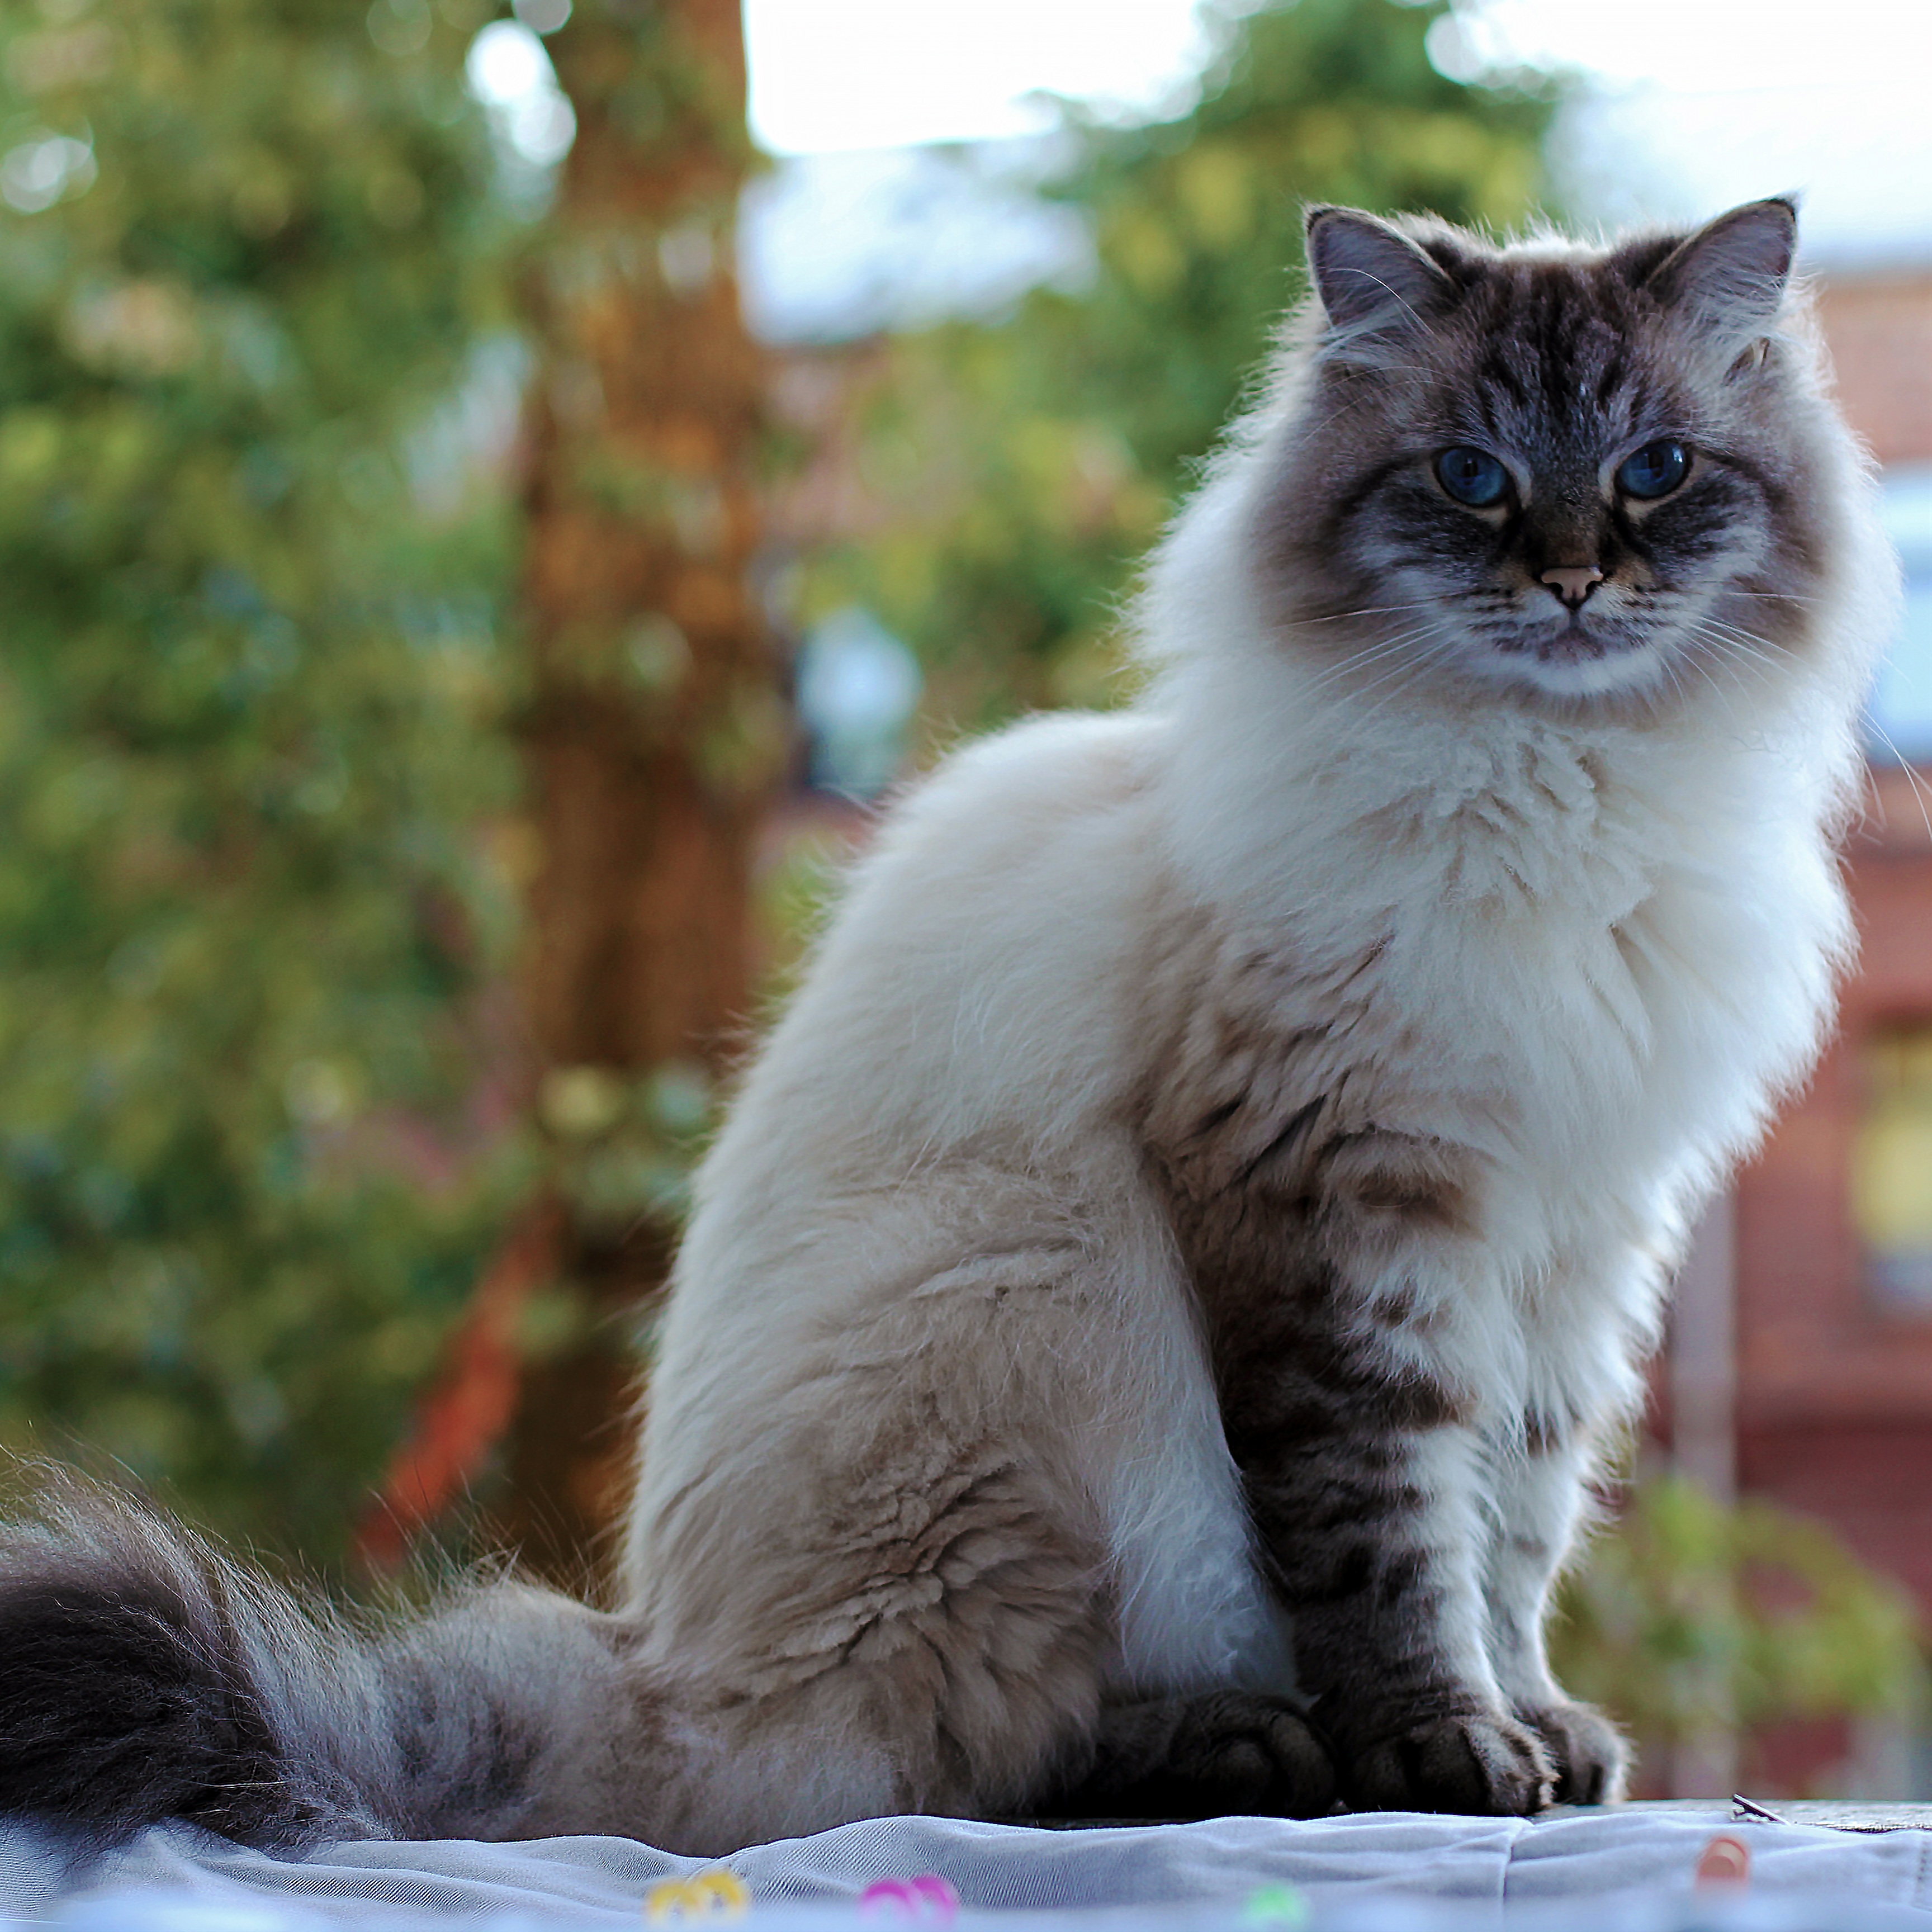
pet, kitten, cat, mammal, fauna, cats, whiskers, animals, vertebrate, views, siberian, norwegian forest cat, fluffy cat, small to medium sized cats, cat like mammal, carnivoran, nebelung, domestic long haired cat, british semi longhair, birman